David Cathels

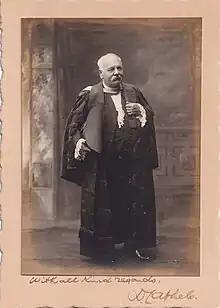
David Cathels

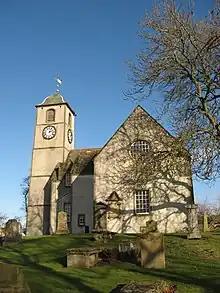
St Marys, Hawick

David Cathels (1853–1925) was a Church of Scotland minister. He served as Moderator of the General Assembly of the Church of Scotland in 1924.